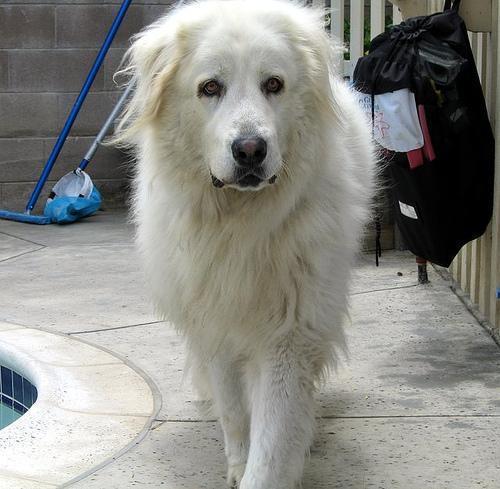
great pyrenees